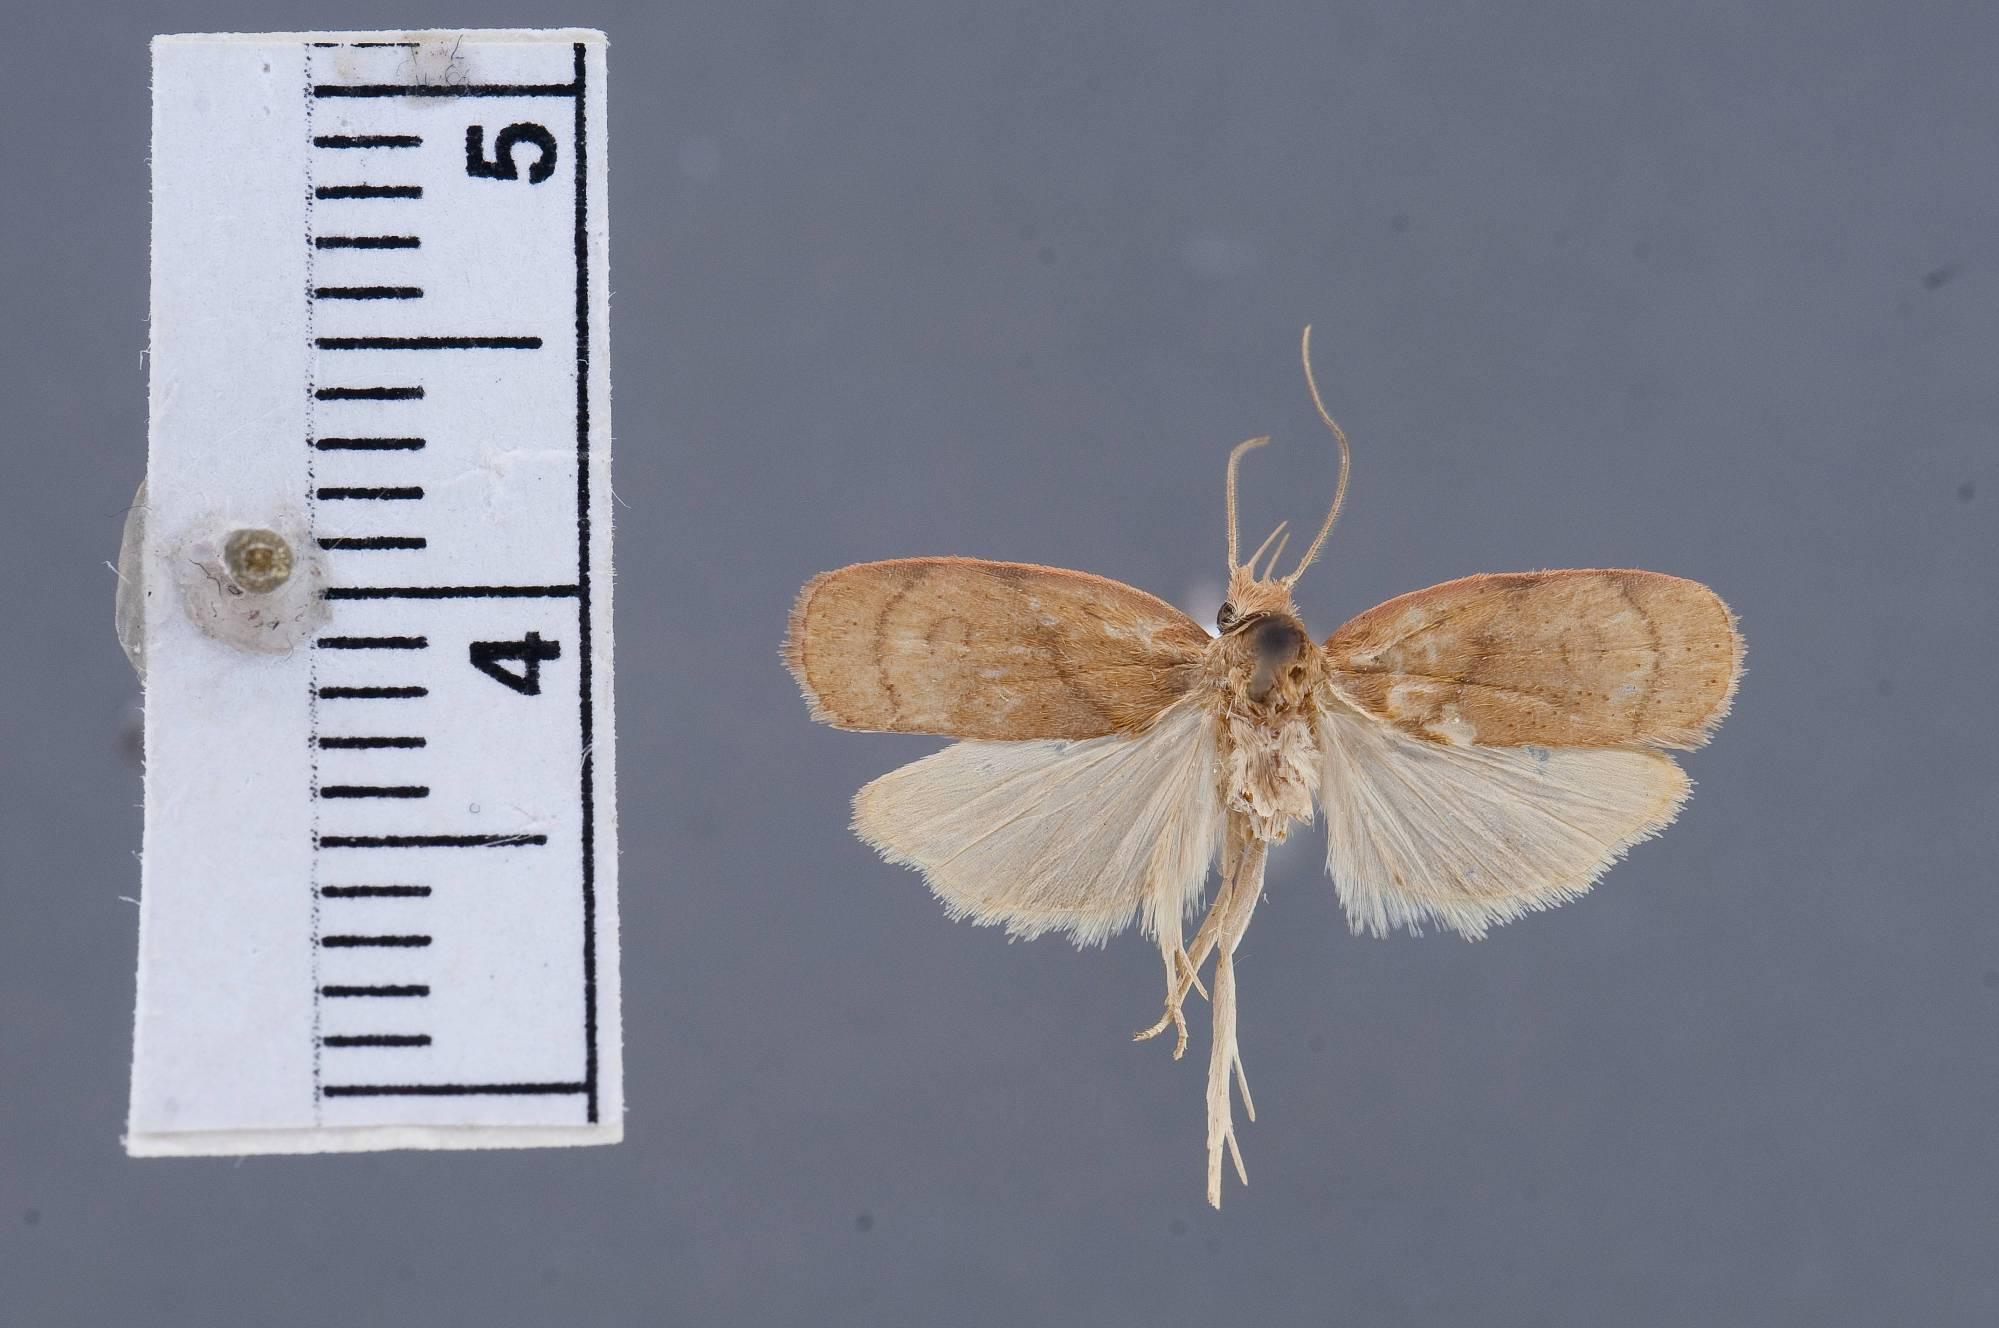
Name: Stenoma bovinella
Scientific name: Stenoma bovinella Busck, 1914
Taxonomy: Animalia, Arthropoda, Insecta, Lepidoptera, Glossata, Depressariidae, Stenomatinae
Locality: Canal Zone, Panama
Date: Jun 1911